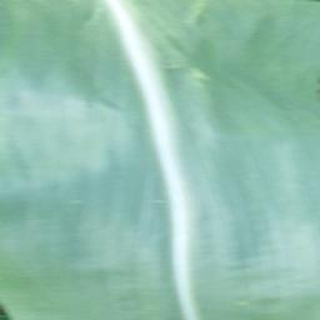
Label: healthy_corn